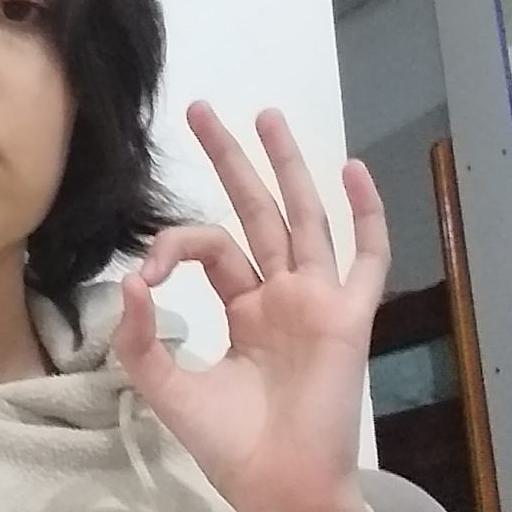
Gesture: ok